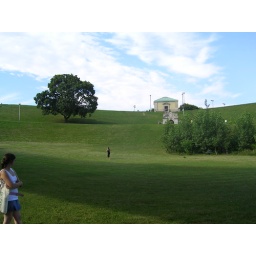
In the Winston Churchill park, with the St Clair water reservoir buried under the hill - Kim running on the grass